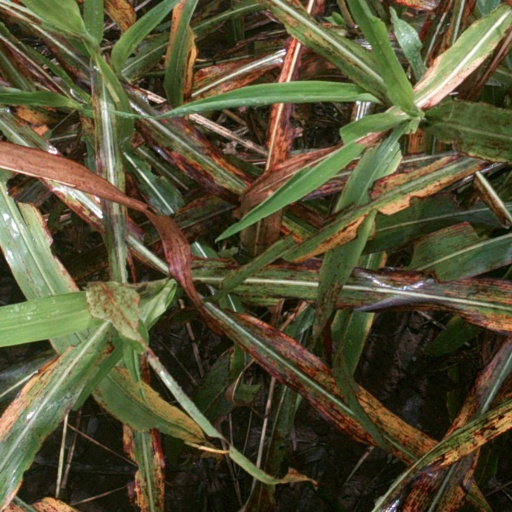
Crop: sorghum